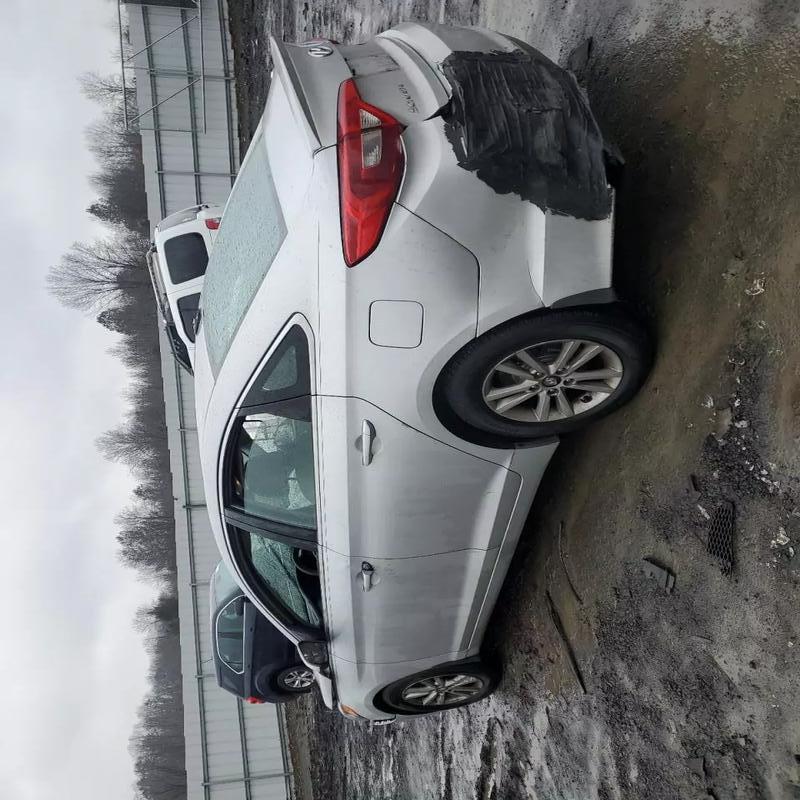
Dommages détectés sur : pare-choc arrière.
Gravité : majeur